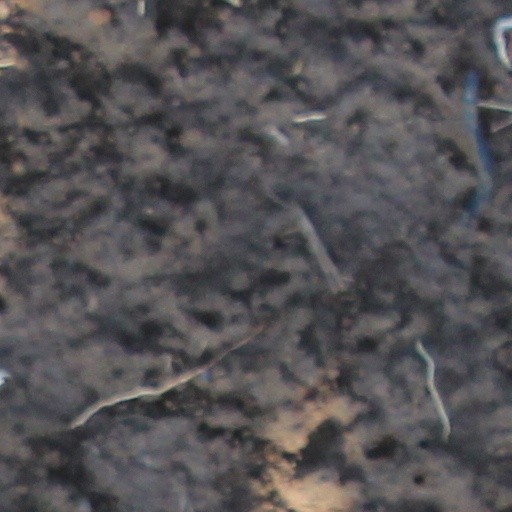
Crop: wheat